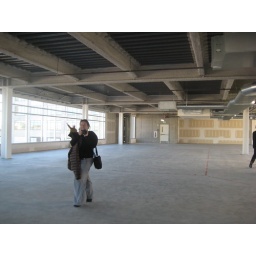
rebecca in the machine works building